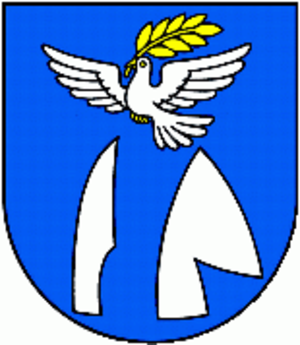
Tlmače est une ville de Slovaquie située dans la région de Nitra.